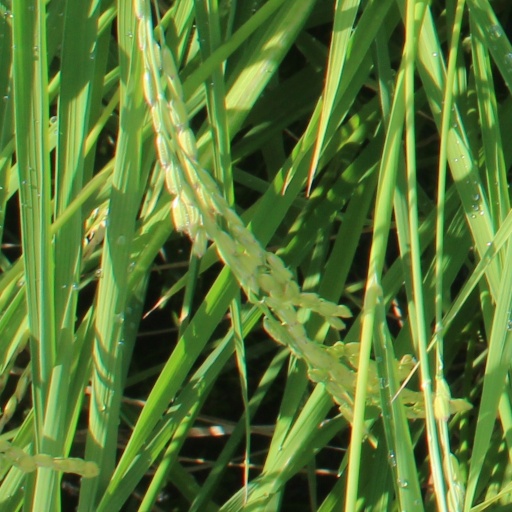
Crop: rice